Keyboard layout

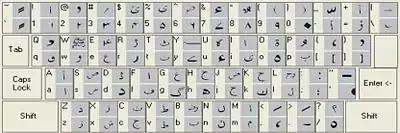
The standard layout

Urdu has a standardized layout present, developed by the National Language Authority. More commonly, however, the phonetic keyboard is used on smartphones and desktops, aligning the Urdu letters with their Latin counterparts (for example, pressing Q types ق).